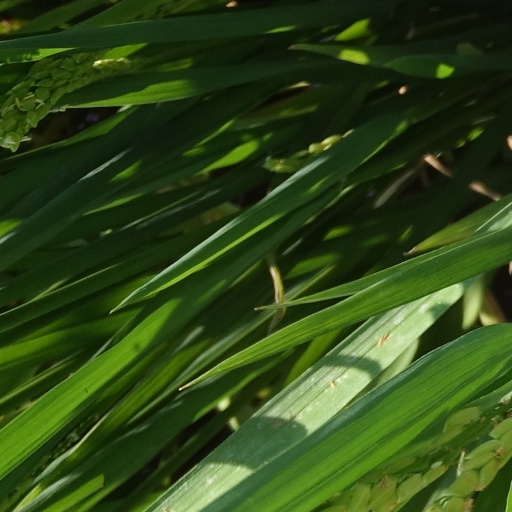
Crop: rice